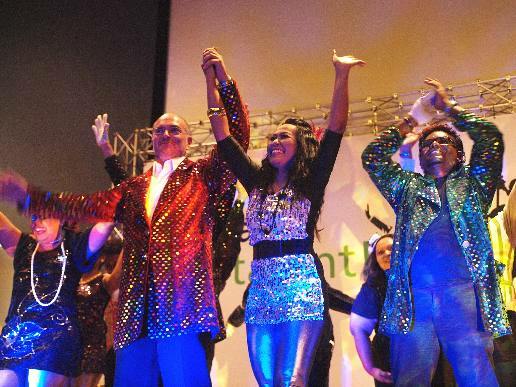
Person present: Yes